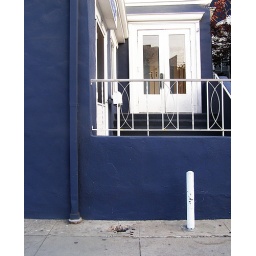
This blue house is somewhere near the ocean in Santa Monica. I love their door